Vibeology

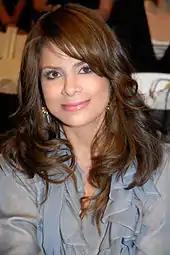
"Vibeology" broke Abdul's (pictured in 2007) streak of top-10 singles in the United States.

"Vibeology" entered the US "Billboard" Hot 100 the week of January 18, 1992, at number 65, becoming the "Hot Shot Debut" of the week. Three weeks later, the track reached its peak position of number 16, breaking Abdul's streak of eight top-10 singles and becoming Abdul's first single to miss the top 10 in the US since the original release of "The Way That You Love Me" in 1988. It spent 14 weeks in total on the chart. "Vibeology" performed marginally better on component charts, peaking at number 17 on the Dance Club Play chart and number two on the 12-inch Singles Sales chart. It was the 34th-best-selling dance single of 1992.